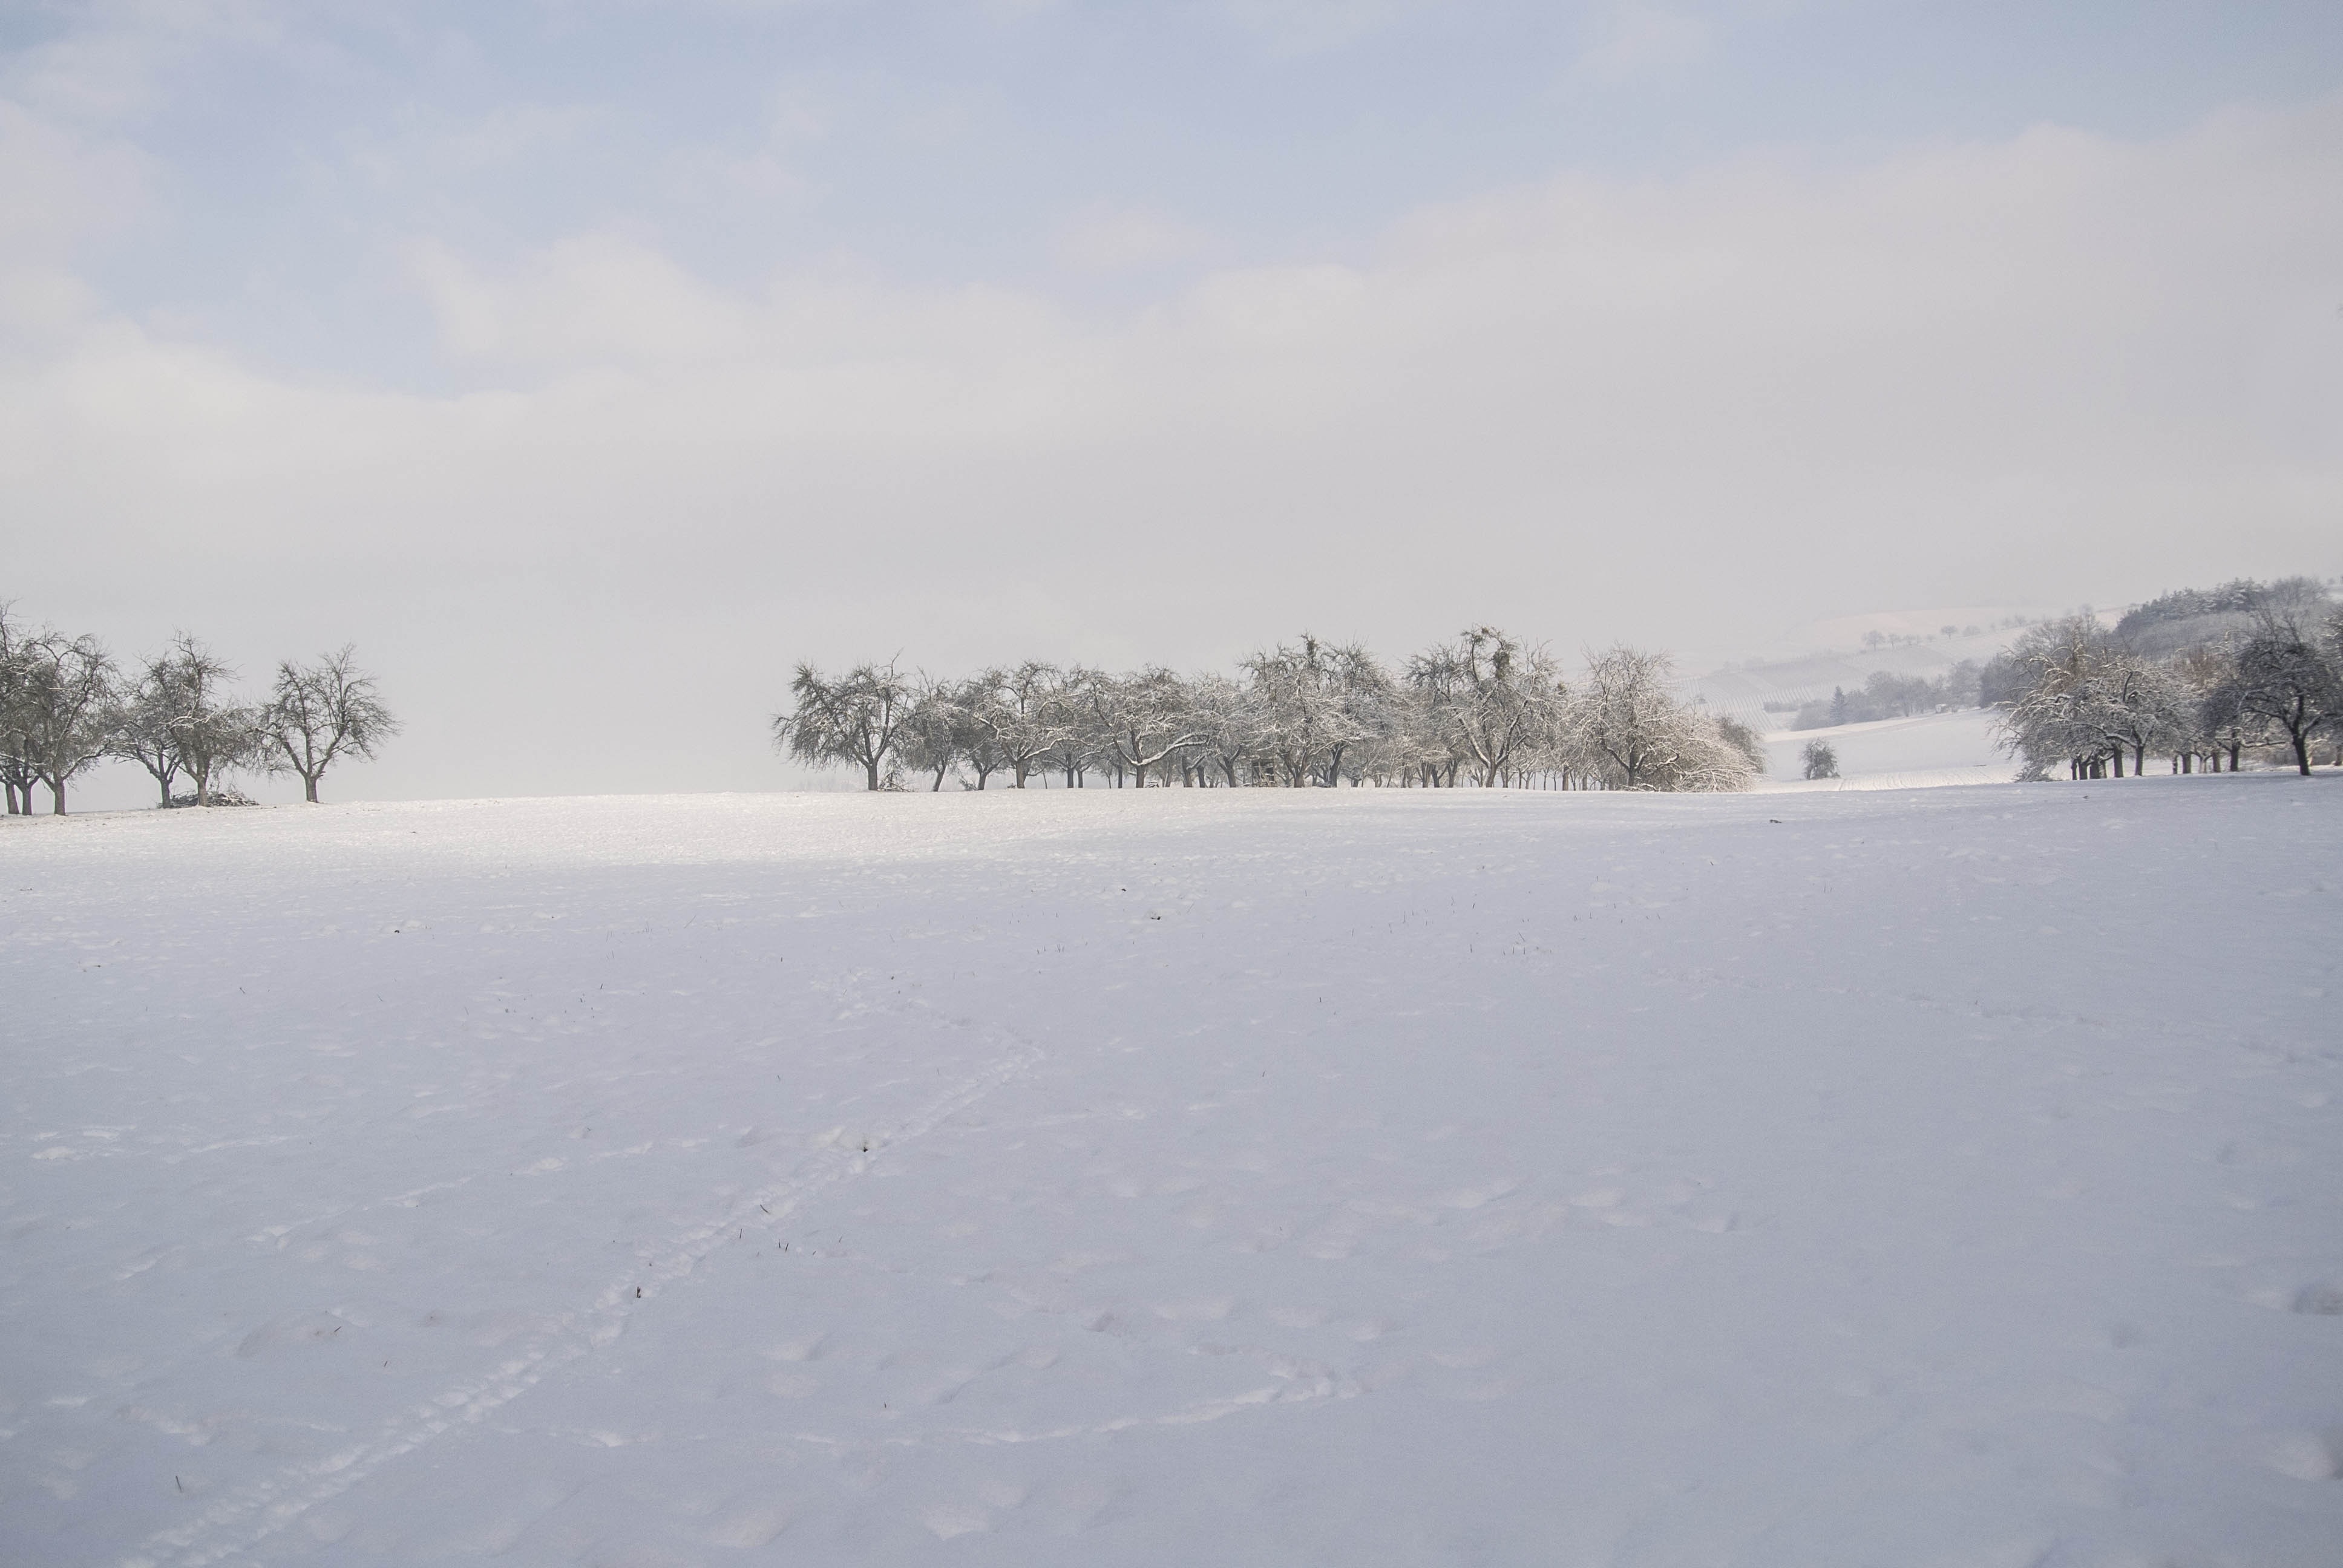
snow, cold, winter, weather, frozen, season, winter landscape, blizzard, piste, freezing, nature landscape, winter trees, snow white, winter background, winter storm